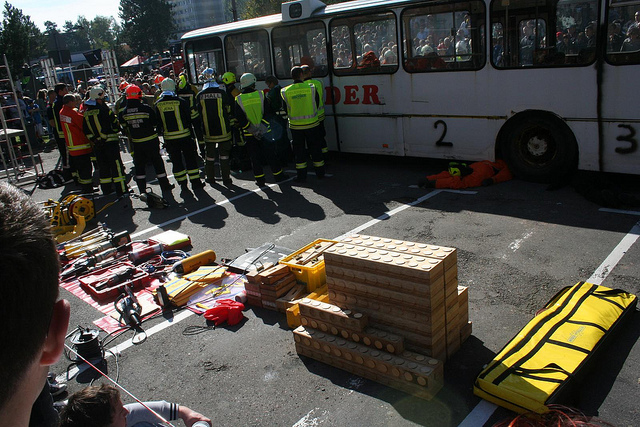
A bus crash with emergency workers surrounding it next to a busy street.

Group of men in safety gear next to a bus with emergency equipment

A group of construction workers stand near a city bus.

A bus on a lot next to a construction site and workers.